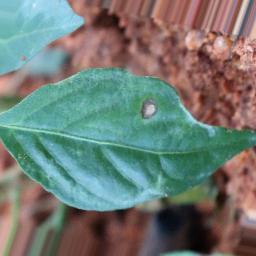
Label: cercospora